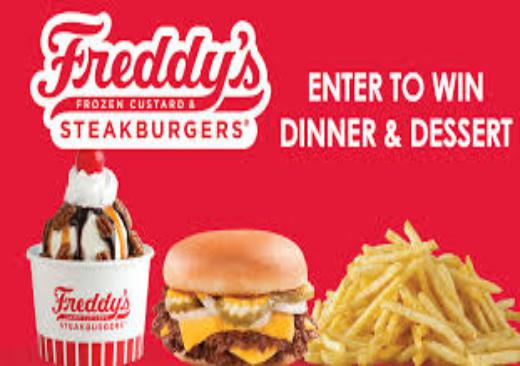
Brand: Freddy's Frozen Custard & Steakburgers
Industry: Food